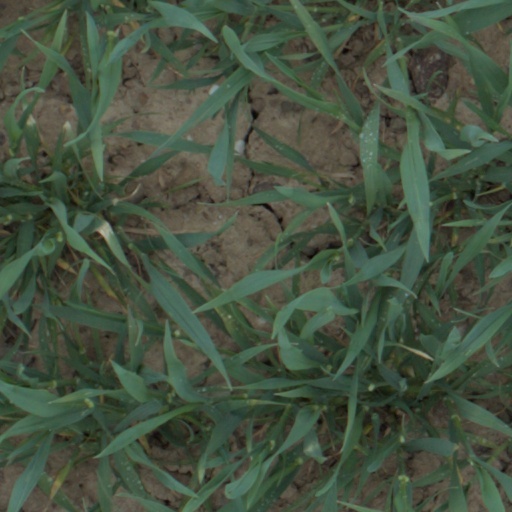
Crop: wheat